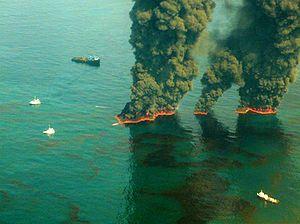
L'explosion de Deepwater Horizon désigne une explosion et un incendie considérable déclarés, le 20 avril 2010, sur la plate-forme pétrolière Deepwater Horizon. Elle coule deux jours plus tard, et repose désormais par 1 500 m de fond. Avant ces événements, 126 personnes étaient présentes sur la plateforme. Parmi celles-ci, onze personnes ont d'abord été portées disparues puis déclarées officiellement décédées. En outre, 17 blessés ont été recensés parmi les personnes rapatriées sur le continent.